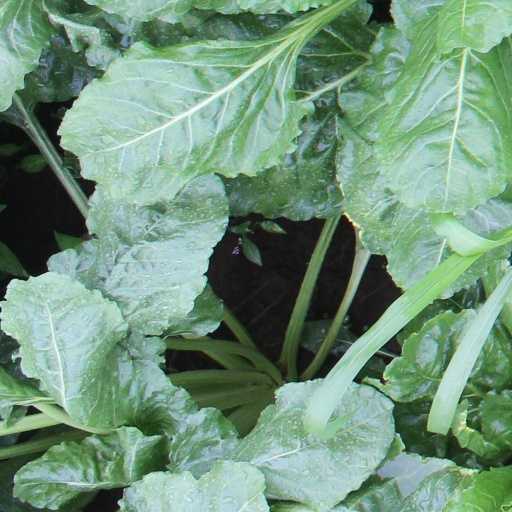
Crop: sugar beet